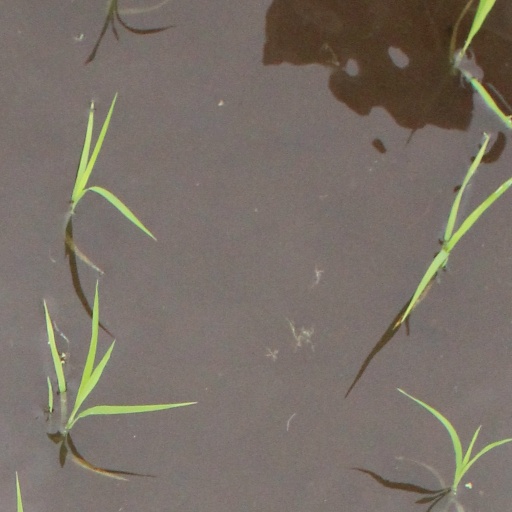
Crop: rice